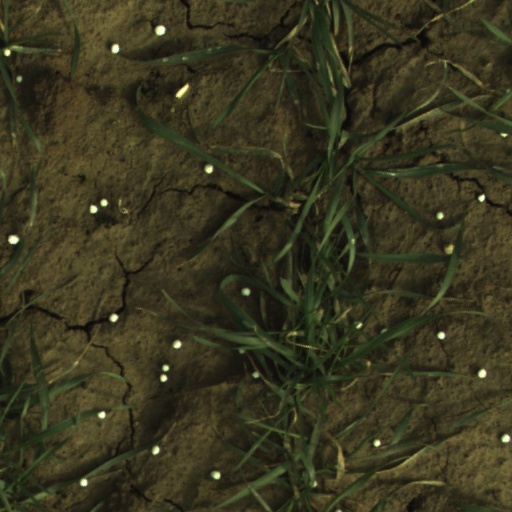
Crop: wheat